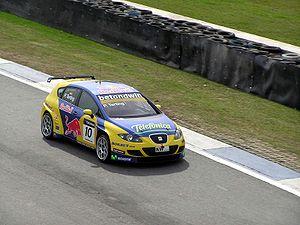
Le Championnat du monde des voitures de tourisme était un championnat de course automobile. Il opposait des automobiles de grande production, dites de « tourisme ».
Peter Terting, né le 19 février 1984 à Kempten est un pilote automobile allemand.